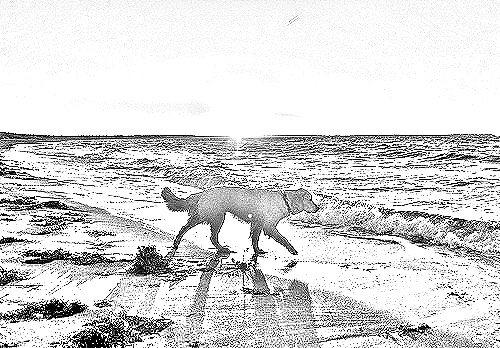
Portrait style: Sketch Portrait